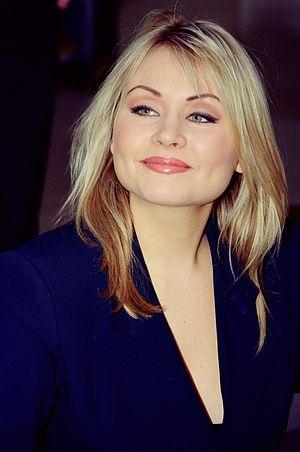
Mitsou Annie Marie Gélinas, née le 1ᵉʳ septembre 1970 à Québec, Canada est une animatrice, femme d'affaires, chanteuse et actrice canadienne. Après avoir joué dans l'émission Terre Humaine, elle devient chanteuse sous le nom de Mitsou au cours des années 80 et 90 durant lesquelles elle aura du succès au Québec et au Canada.